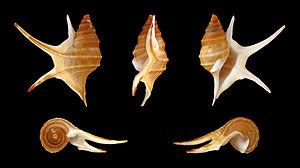
Aporrhais est un genre qui regroupe plusieurs espèces de mollusques de la famille des Aporrhaidae qui se rencontrent actuellement dans l'Atlantique-Ouest de la Mer du Nord à l'Afrique, sur la côte Nord-Est des États-Unis et du Canada et en Méditerranée. Il existe de nombreuses espèces fossiles.
Les Aporrhaidae constituent une famille de mollusques de la classe des gastéropodes, rangés dans l'ordre des Littorinimorpha.
Les Littorinimorpha constituent un ordre de mollusques prosobranches de la classe des gastéropodes, de la sous-classe des Caenogastropoda.